Ivory

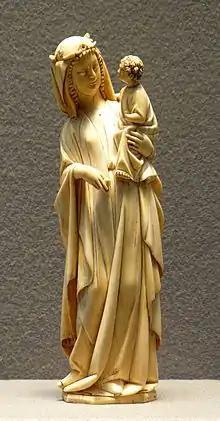
A depiction of the Blessed Virgin Mary and the Child Jesus crafted in elephant ivory

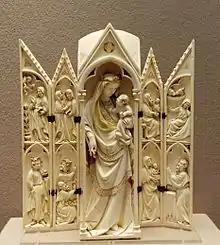
An ivory tabernacle featuring the Madonna of Caress, France

Both the Greek and Roman civilizations practiced ivory carving to make large quantities of high-value works of art, precious religious objects, and decorative boxes for costly objects. Ivory was often used to form the white of the eyes of statues.